Lomaria nuda

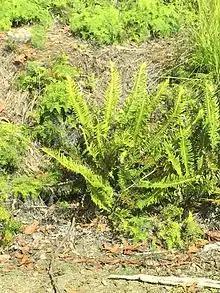
While it grows well in full shade, the fishbone waterfern will thrive in areas of full sun if enough water is available.

The fishbone water fern grows in all Australian states except for Western Australia. In most suitable habitats, this waterfern grows abundantly.